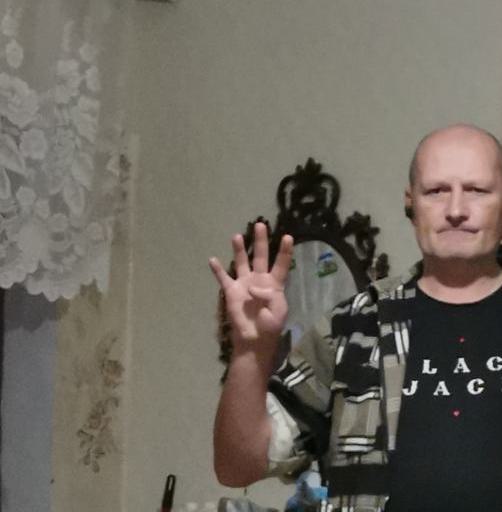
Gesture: four